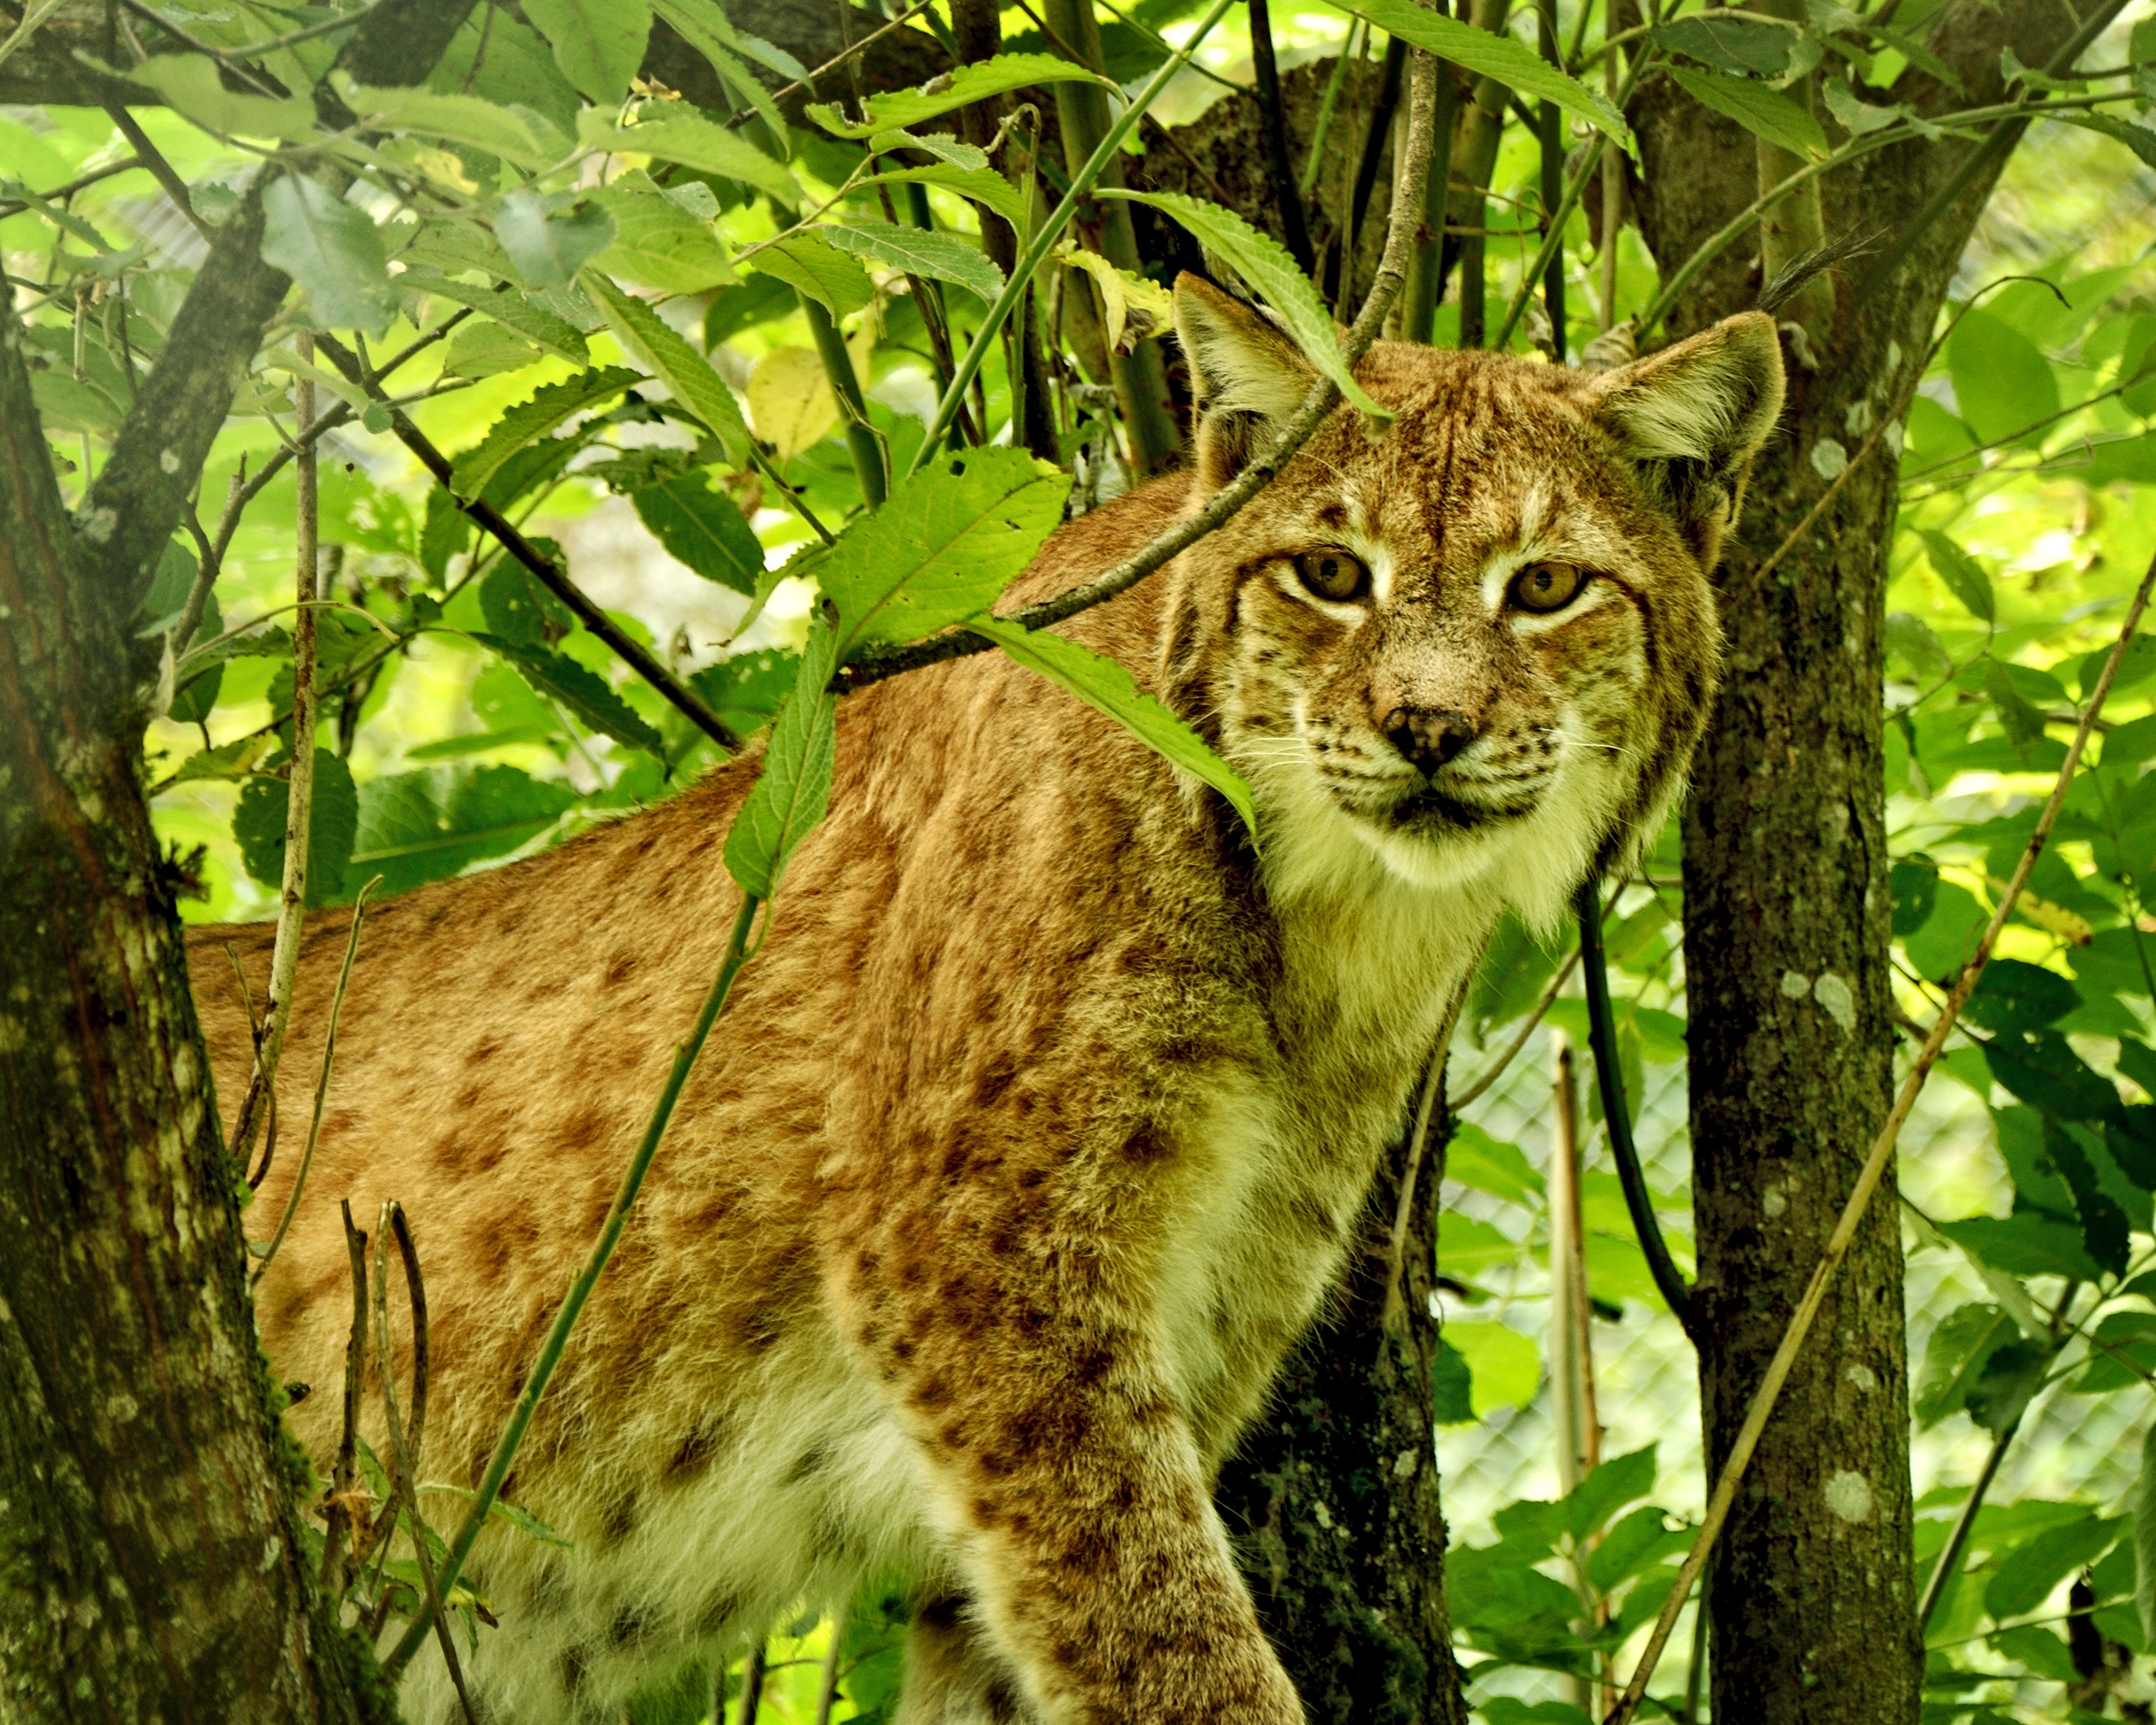
nature, wildlife, wild, fur, jungle, cat, mammal, predator, fauna, wild animal, mammals, vertebrate, hunter, lynx, wildcat, animal world, wildlife photography, bobcat, animal portrait, puma, wild animals, carnivores, ocelot, wild cat, eurasischer lynx, small to medium sized cats, cat like mammal